Bell UH-1 Iroquois variants

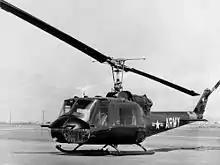
UH-1B

The HU-1B was an improved model that was equipped with the Lycoming T53-L-5 engine of , revised main rotor blades of diameter and chord, 13 inch higher rotor mast and a longer cabin that could accommodate seven passengers. This version was redesignated UH-1B in 1962.